Philippa Fawcett

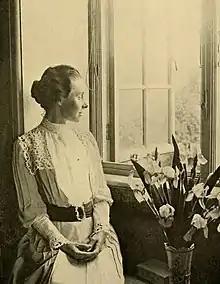
Fawcett in her room at Newnham College (1891)

Following Fawcett's achievement in the Tripos, she won the Marion Kennedy scholarship at Cambridge through which she conducted research in fluid dynamics. Her published papers include "Note on the Motion of Solids in a Liquid".